Joseph A. Johnson Jr.

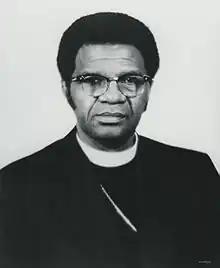

Joseph Andrew Johnson Jr. (1914 – September 29, 1979) was an African-American theologian. He was a professor of New Testament at the Interdenominational Theological Center and Fisk University, and a bishop of the Christian Methodist Episcopal Church in Mississippi and Louisiana.